Northern Lights Shopping Center

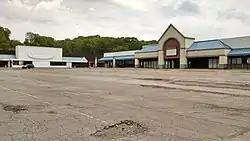
The site of the former Hills/Ames store (left) and the former Sears store (which had been several different retailers after Sears moved out) in 2014. Note the dilapidated state at both the parking lot and the storefronts themselves. The larger structure on the right was the location of the short lived bar and nightclub Callahans's.

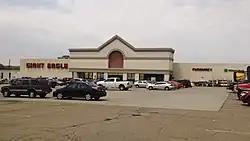
The former Giant Eagle at Northern Lights. Note the parking lot being better maintained in front of the store compared to the empty storefronts.

Shortly after the demolition of the former J. C. Penney location, Walmart representatives visited Northern Lights to express interest in opening a location at the plaza. Although Zamias was in favor of Walmart's proposed plaza location, Giant Eagle and its Northern Lights franchisee opted to enforce a provision in its lease granting the brand exclusive grocery rights there, in effect preventing Walmart from building on the site. Giant Eagle has similar leases in other shopping plazas in the area, preventing tenants such as Target from expanding their grocery options at certain locations.